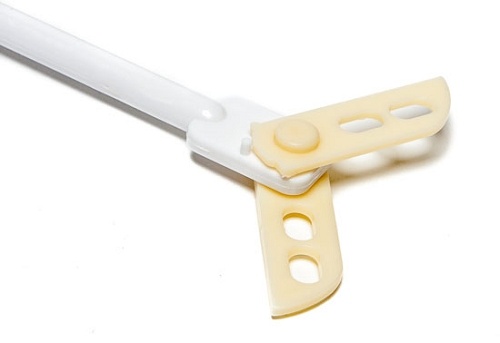
The 24" Mix-Stir
The 24" Mix Stir The 24" Mix Stir attaches to any electric hand drill for mixing wine and beer and degassing wine. California Proposition 65 ⚠ Proposition 65 Warning: This product contains chemicals known to the State of California to cause cancer and/or birth defects or other reproductive harm.
Category: Arts & Entertainment > Hobbies & Creative Arts > Homebrewing & Winemaking Supplies > Wine Making